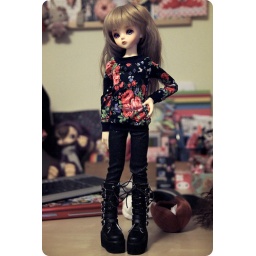
This is what margaux is currently sitting around on my desk wearing. ^^